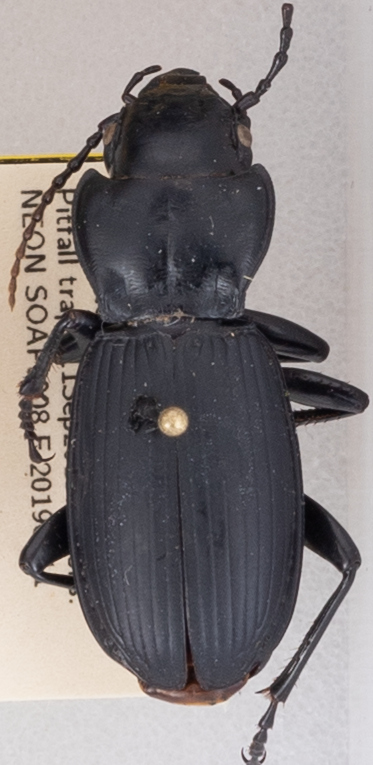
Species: Pterostichus lama
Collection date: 2019-09-11
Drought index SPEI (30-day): -0.588
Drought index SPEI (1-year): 0.47
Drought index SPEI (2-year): -0.03